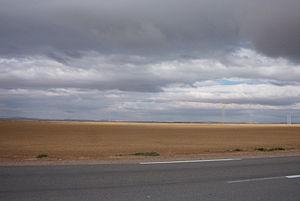
Le chott el Hodna au sud de M'Sila
Le Hodna est la région située à l'est-nord-est des Hauts Plateaux dans le centre de l'Algérie. Ayant pour capitale M'Sila, elle est réputée pour son élevage d'ovins et connue pour son chott d'où elle tire son nom. Les monts du Hodna conservent dans leurs plissements les ruines de la Kalâa des Béni Hammad.
Le chott el Hodna est un lac salé endoréique du nord-est de l'Algérie. Il est le deuxième plus grand lac d'Algérie et donc l'un des plus grands d'Afrique du Nord.
Maarif est une commune de la wilaya de M'Sila, en Algérie, située dans la région des Hauts Plateaux, à 240 km au sud-est d'Alger.